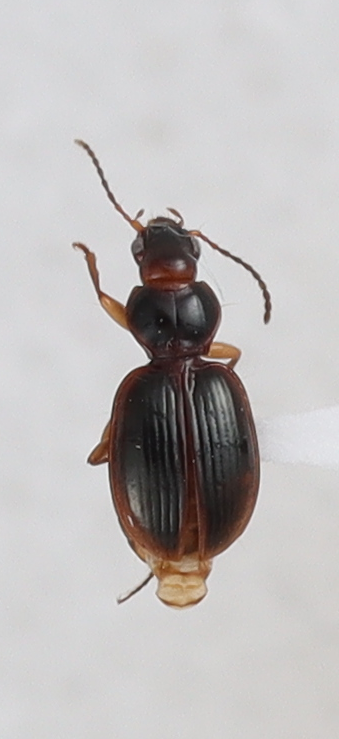
Scientific name: Mecyclothorax konanus
Plot: 17
Trap: E
Collected: 20220518